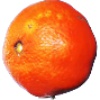
Label: clementine